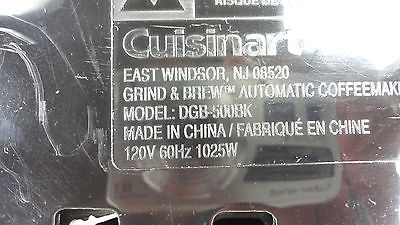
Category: coffee maker